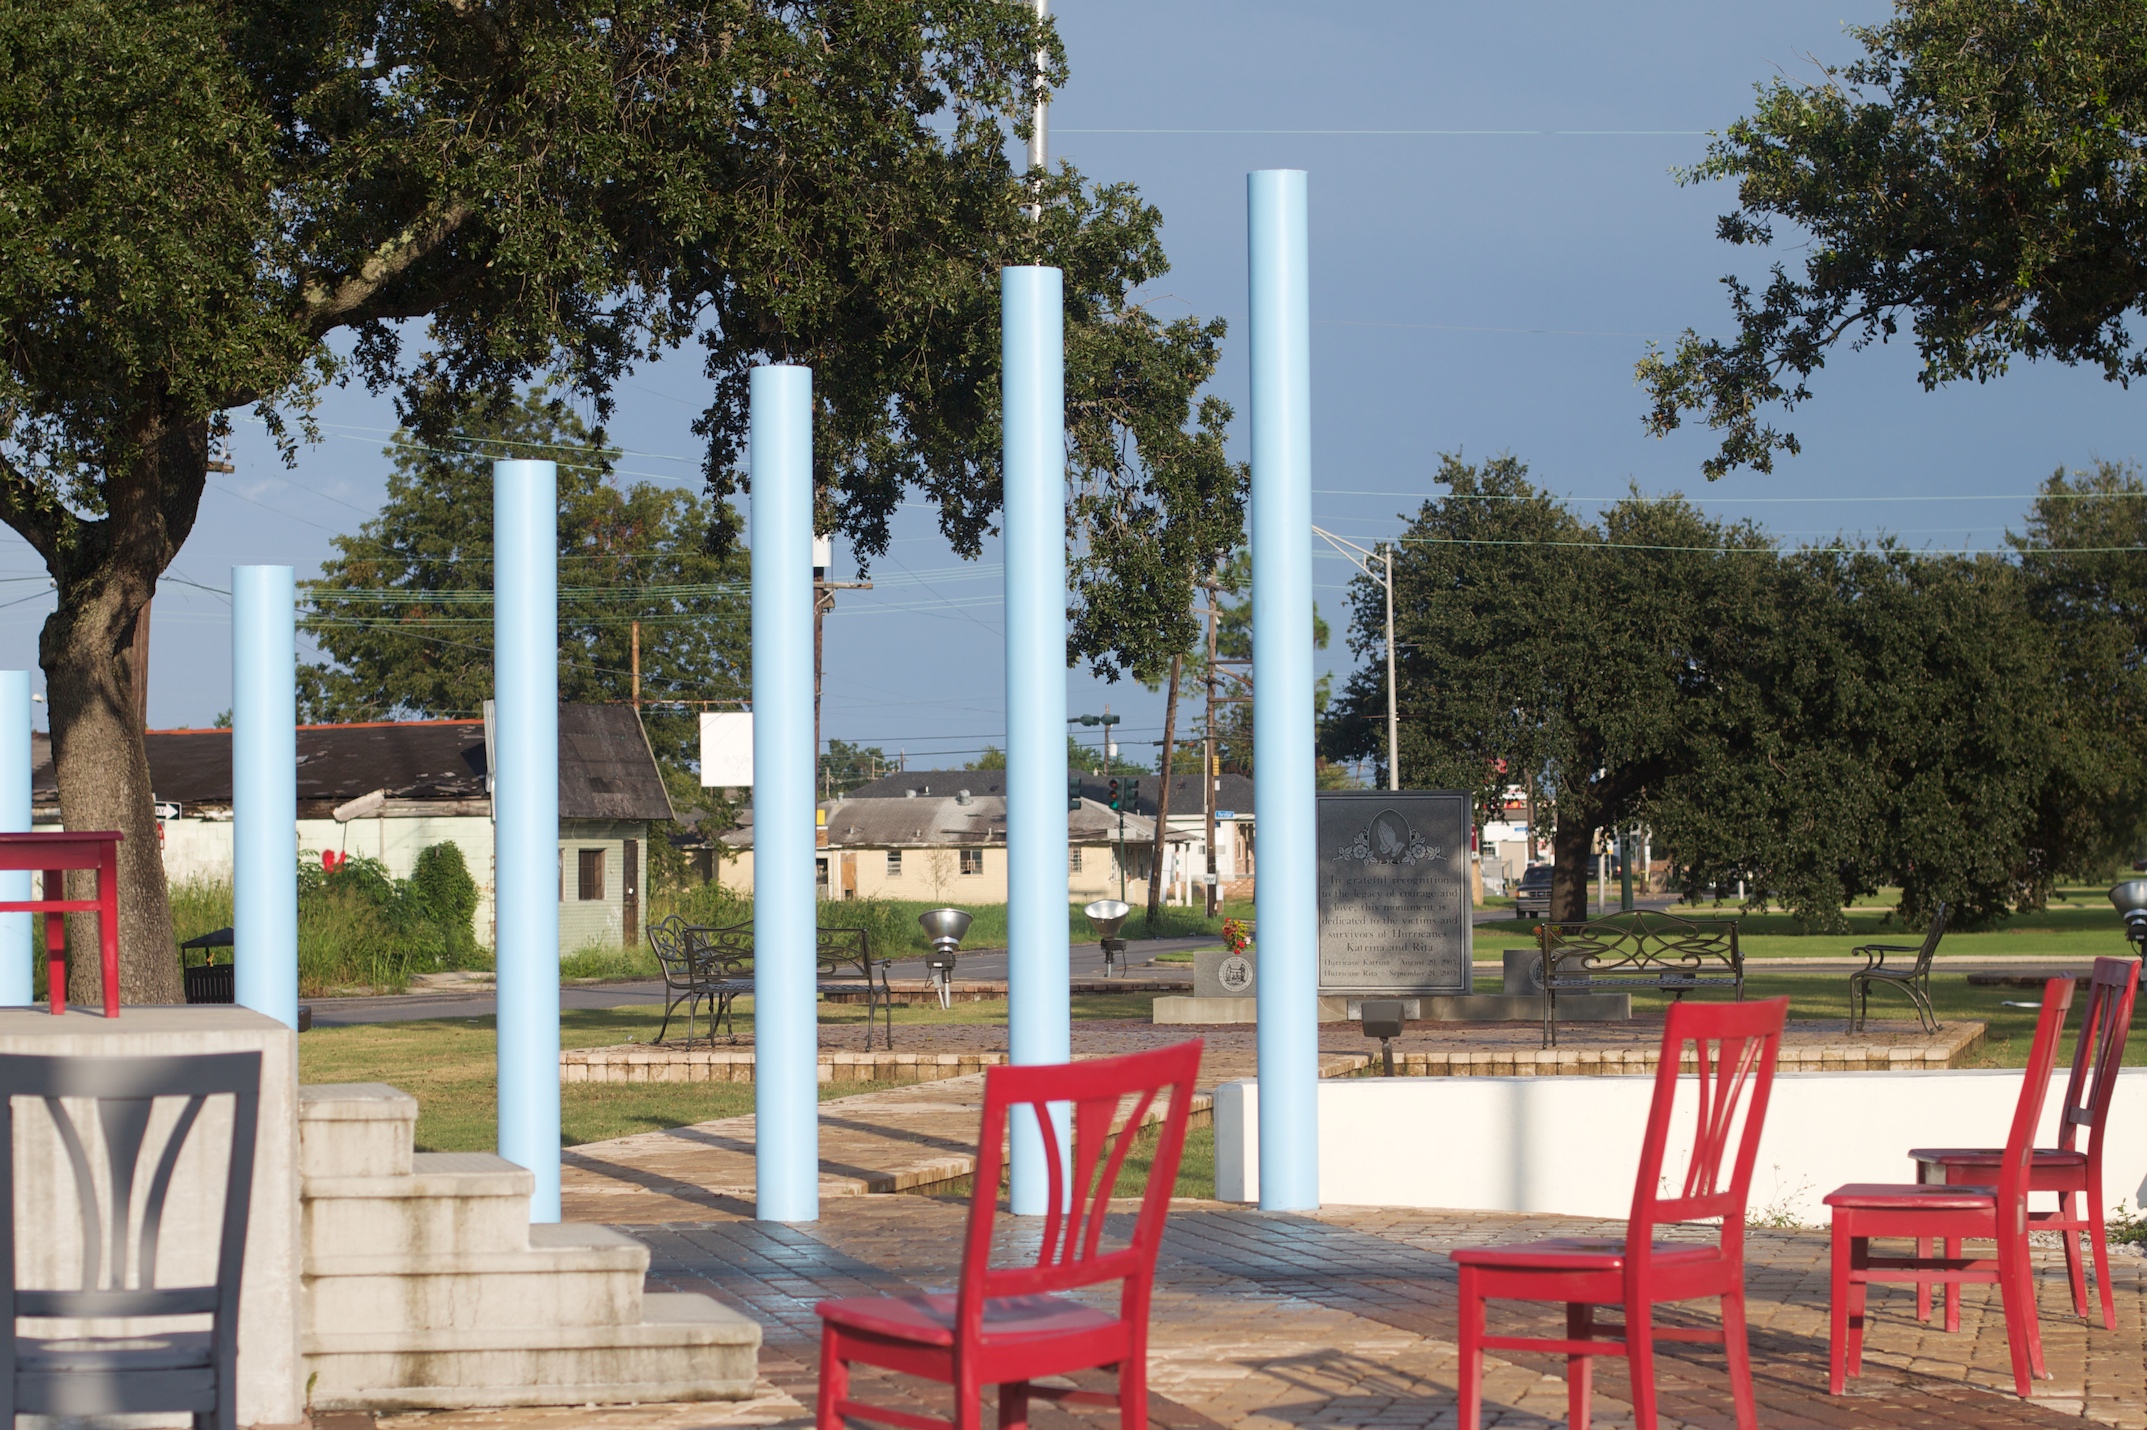
restaurant, plaza, leisure